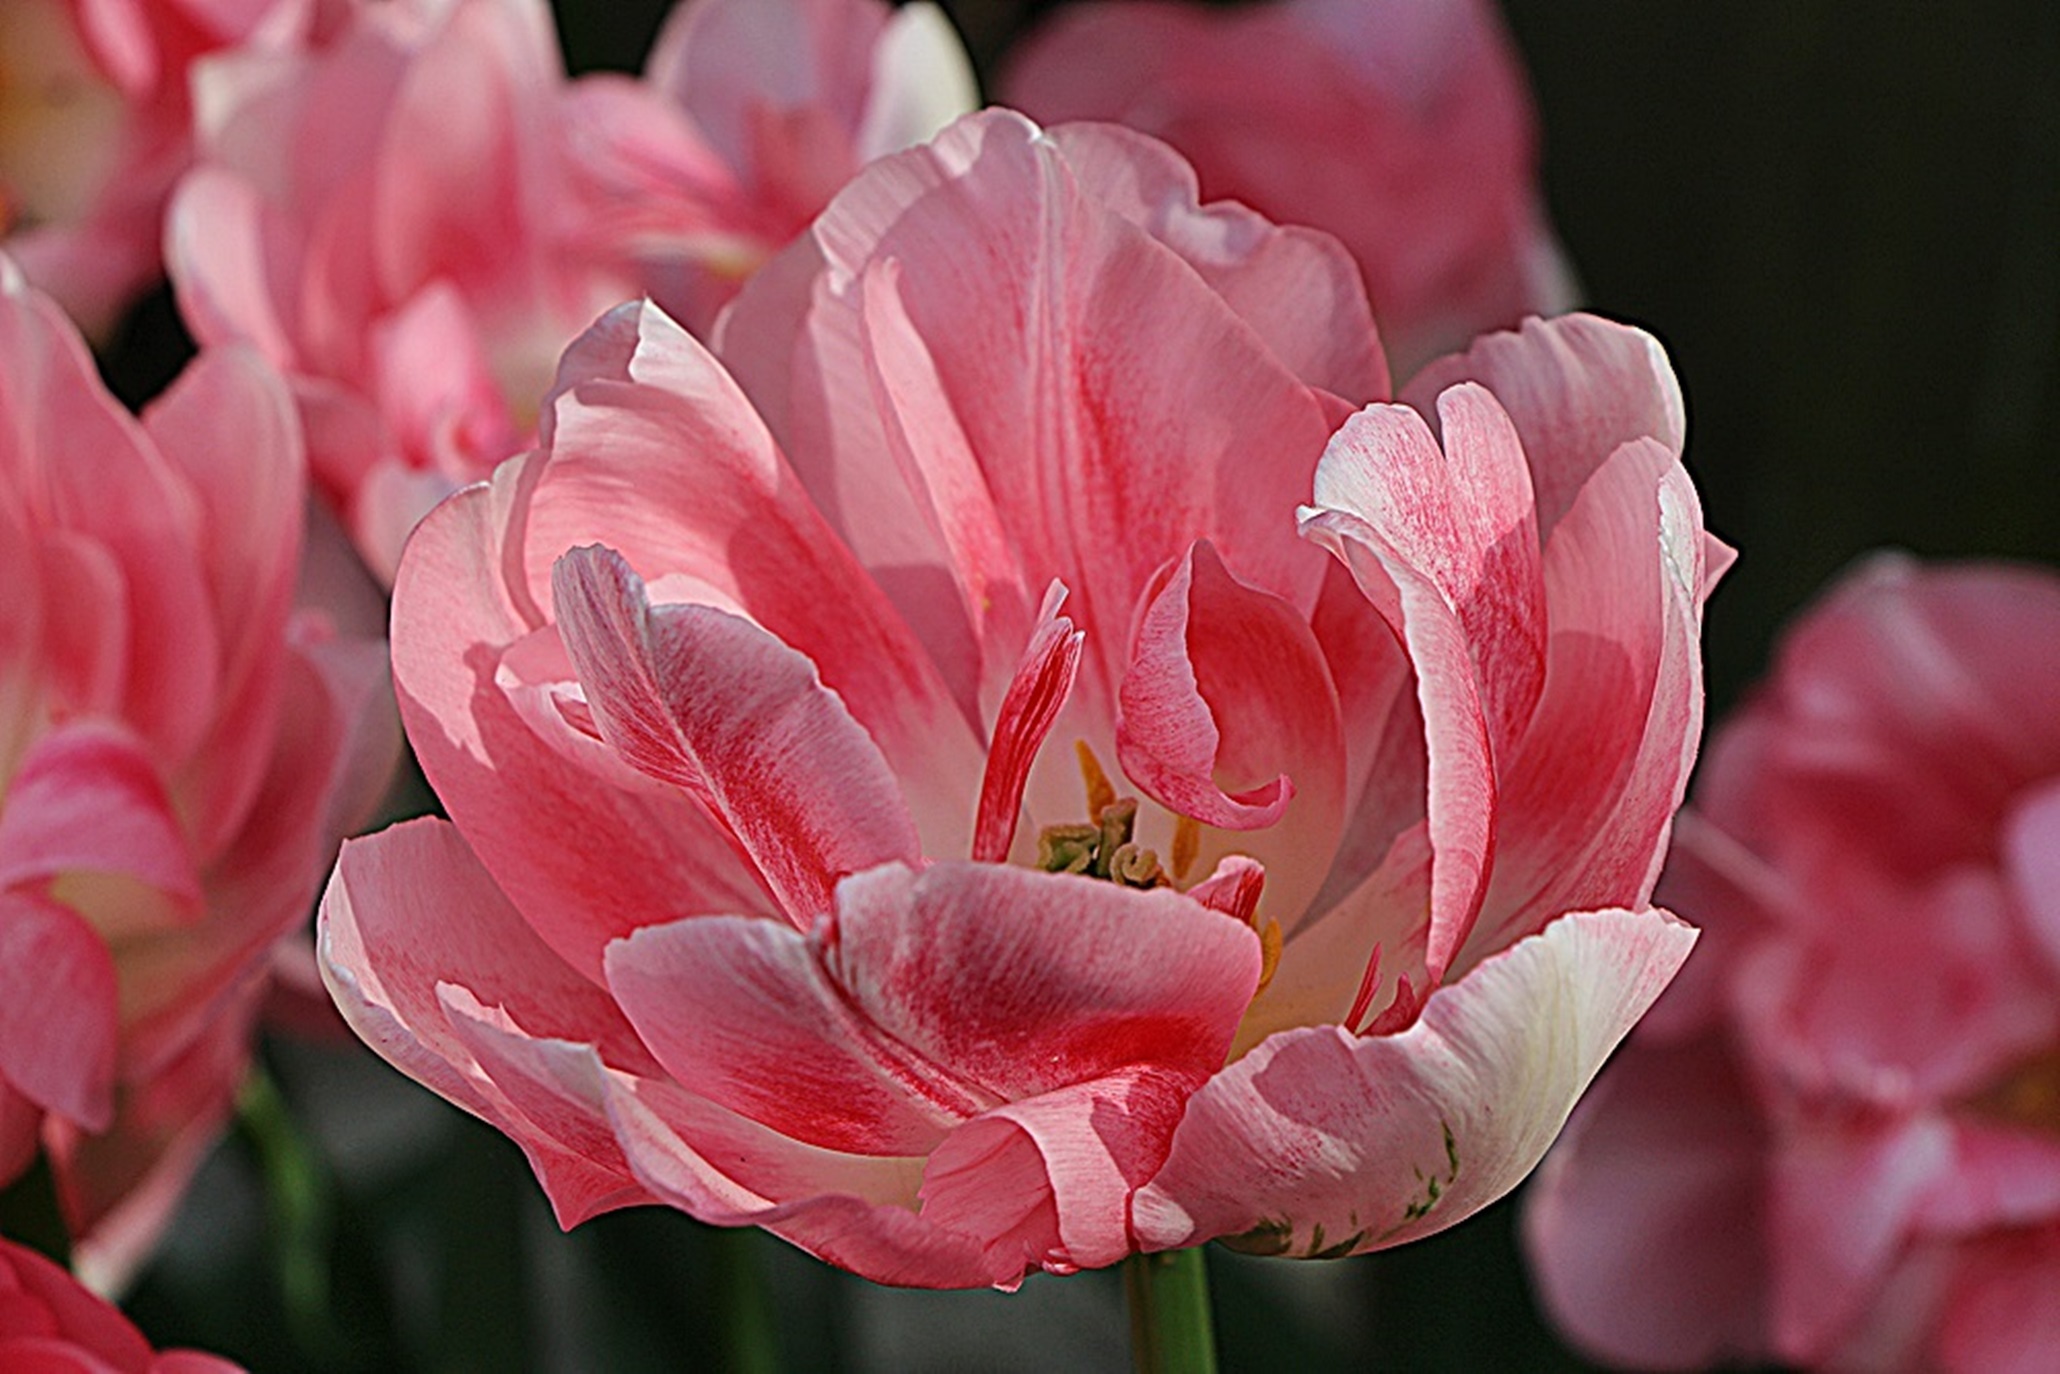
blossom, plant, flower, petal, bloom, tulip, pink, peony, macro photography, flowering plant, lily family, land plant